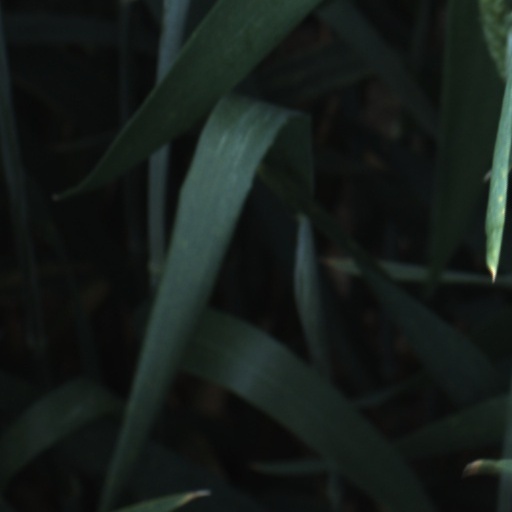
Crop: wheat